Pierre François Xavier de Charlevoix

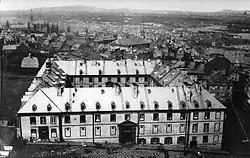
Jesuit College in Quebec

Charlevoix was born at Saint-Quentin in the province of Picardy on 24 or 29 October 1682. A descendant from a line of lesser nobility, his father held the post of deputy attorney general. His ancestors had served in positions in "great trust and high responsibility" such as legal officers, aldermen, and mayors.